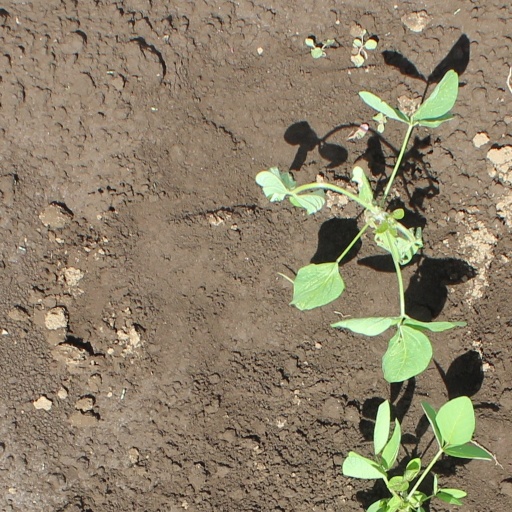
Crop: soybean